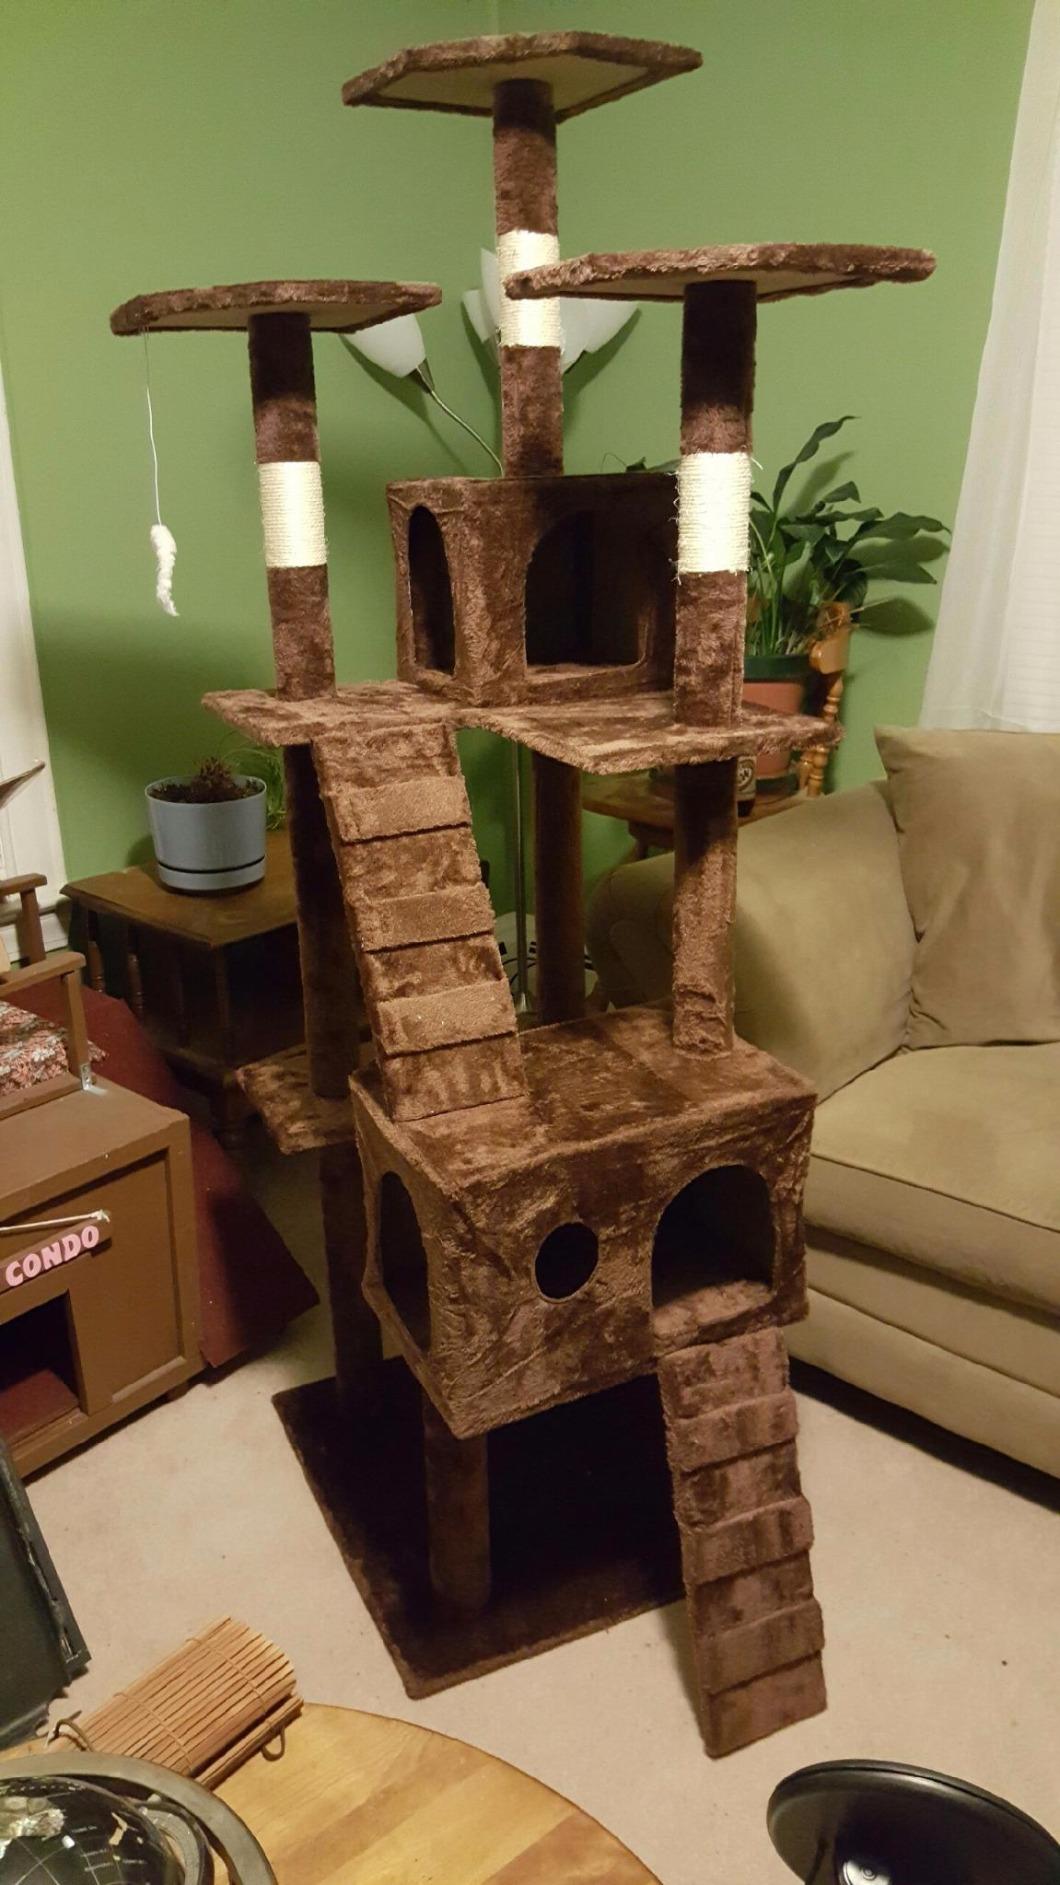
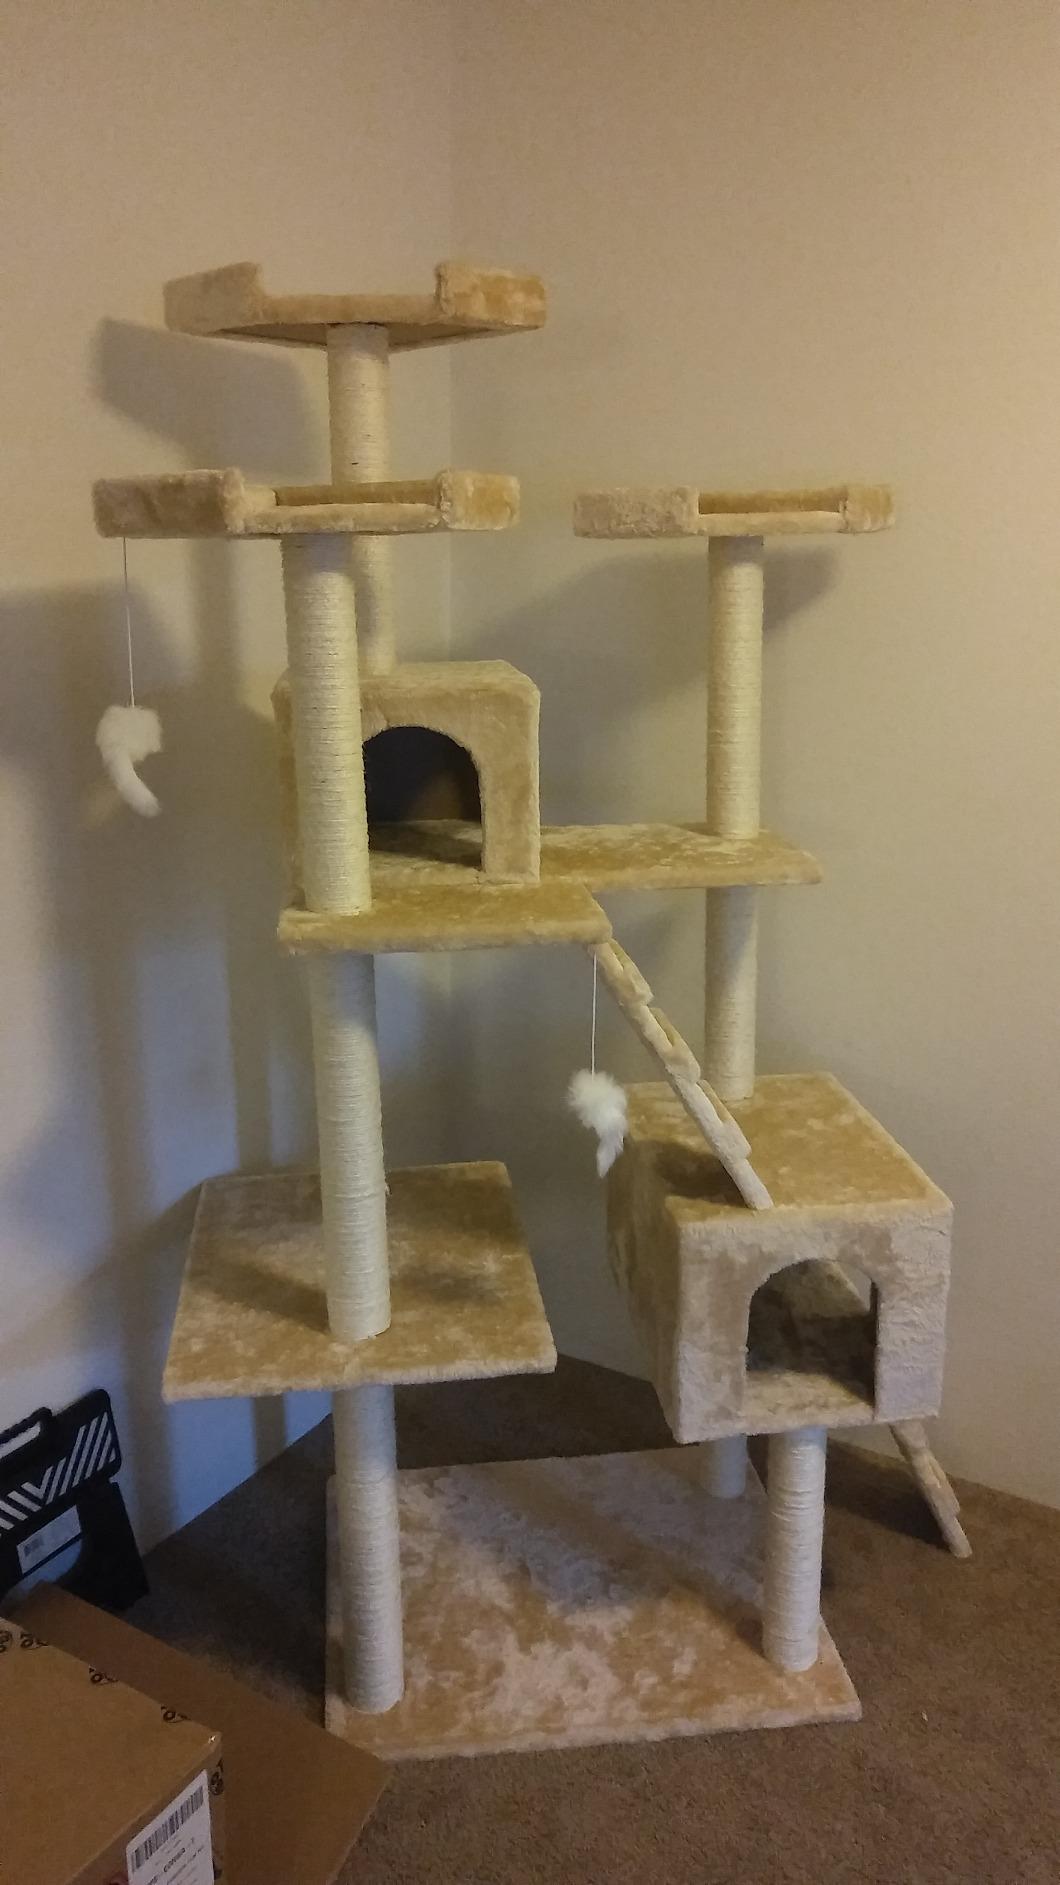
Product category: items_cat tree
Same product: no